José Contreras

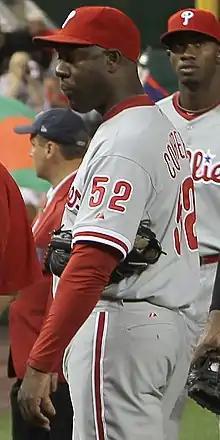
Contreras with the Philadelphia Phillies in 2010

José Ariel Contreras Camejo (born December 6, 1971) is a Cuban former professional baseball pitcher, who played in the Cuban National Series (CNS), Major League Baseball (MLB), and internationally for the Cuban national baseball team. He also played in the Chinese Professional Baseball League (CPBL) for the Chinatrust Brothers.